Insurance Institute for Highway Safety

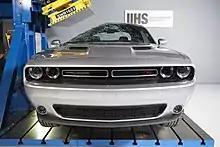
Roof-strength test of a 2016 Dodge Challenger

In the United States rollovers accounted for nearly 25% of passenger vehicle fatalities. Features such as electronic stability control are proven to significantly reduce rollovers and lane departure warning systems may also help. Rollover sensing side curtain airbags also help to minimize injuries in the event of a rollover.